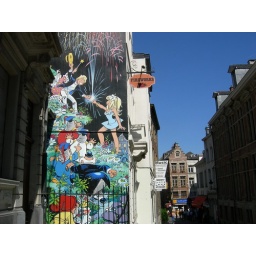
note the jagged-edged building behind this wall that's also in the painting, again to make it part of the surroundings